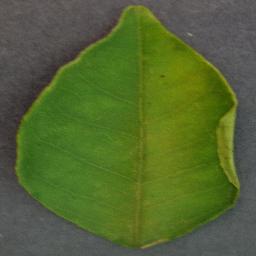
Label: Orange___Haunglongbing_(Citrus_greening)